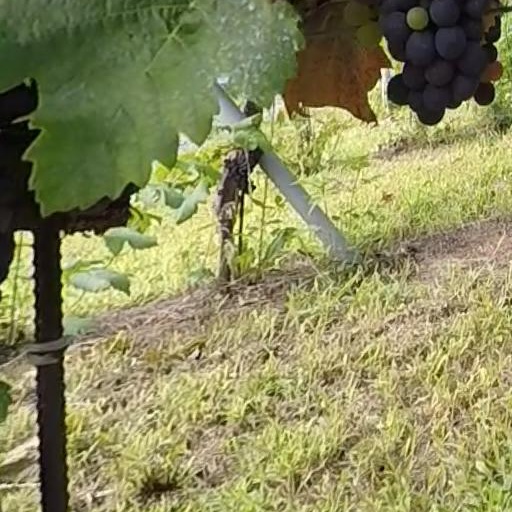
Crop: grape